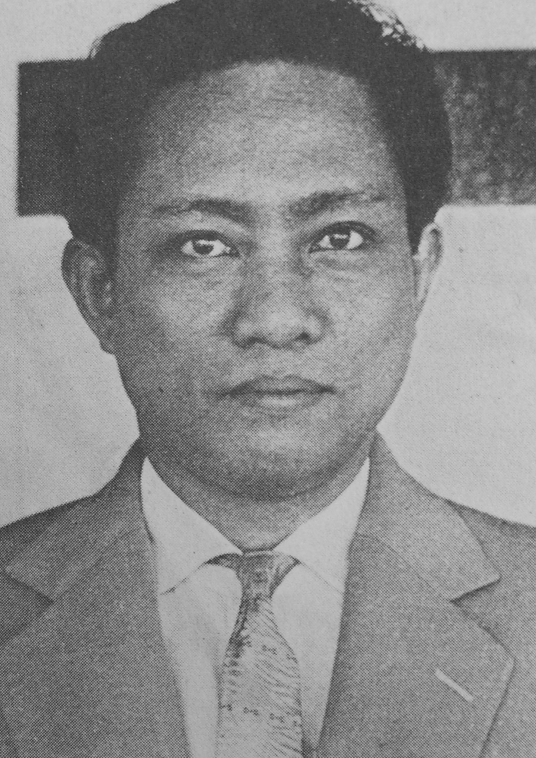
ดีปา นูซันตารา ไอดิต

ไฟล์:DNAidit.jpg|right|upright|thumb|ภาพสุดท้ายที่ปรากฏต่อสาธารณชนของดีปา นูซันตารา ไอดิต
ดีปา นูซันตารา ไอดิต () เป็นผู้นำพรรคคอมมิวนิสต์อินโดนีเซียระหว่าง พ.ศ. 2494 – 2508 เขามีบทบาทสำคัญในการฟื้นฟูพรรคคอมมิวนิสต์อินโดนีเซีย พรรคคอมมิวนิสต์อินโดนีเซียขยายตัวมากระหว่างประชาธิไปไตยแบบชี้นำของซูการ์โน ก่อนจะถูกทหารปราบปรามอย่างราบคาบหลังเหตุการณ์กบฏ พ.ศ. 2508
== ประวัติ ==
ไอดิตเกิดที่เมืองเมดัน เกาะสุมาตราเมื่อ 30 กรกฎาคม พ.ศ. 2466 เขาอพยพมาอยู่จาการ์ตาเมื่ออายุได้ 11 ปี เขาเข้าศึกษาในโรงเรียนทางการพาณิชย์แต่ต้องออกกลางคันเมื่อญี่ปุ่นบุกเข้าอินโดนีเซียใน พ.ศ. 2485 ไอดิตเข้าร่วมขบวนการทางการเมืองตั้งแต่ พ.ศ. 2482 โดยเข้าร่วมขบวนการเกอรินโตที่นิยมฝ่ายซ้ายของอามีร์ ซารีฟุดดิน ทำให้เขาได้ศึกษาลัทธิมากซ์ก่อนจะเข้าเป็นสมาชิกพรรคคอมมิวนิสต์อินโดนีเซียใน พ.ศ. 2486 หลังสงครามโลกครั้งที่ 2 ไอดิตทุ่มเทเวลาให้กับการจัดตั้งพรรคคอมมิวนิสต์ที่ถูกต้องตามกฎหมาย ต่อมาเมื่อพรรคคอมมิวนิสต์นำโดยมุซโซก่อการกบฏที่ล้มเหลวที่เมืองมาดียุน พ.ศ. 2490 ไอดิตต้องลี้ภัยไปจีนและเวียดนามก่อนจะกลับมาใน พ.ศ. 2493 และได้จัดตั้งพรรคคอมมิวนิสต์ใหม่อีกครั้งหนึ่ง เขาได้เป็นเลาธิการพรรคใน พ.ศ. 2494 และได้เป็นประธานพรรคในเวลาต่อมา
ในช่วงแรก พรรคคอมมิวนิสต์เป็นพันธมิตรกับพรรคเปเอ็นอีของซูการ์โนและได้รับความนิยมสูง ต่อมาเมื่อระบบรัฐสภาล้มเหลว ซูการ์โนนำประชาธิปไตยแบบชี้นำมาใช้ ไอดิตสนับสนุนซูการ์โนอย่างเต็มที่ และทำให้เกิดความขัดแย้งกับกลุ่มกองทัพบกและผู้นำศาสนาที่อยู่ฝ่ายตรงข้ามกับซูการ์โน และตั้งแต่ พ.ศ. 2508 เป็นต้นมา พรรคคอมมิวนิสต์สนับสนุนให้ซูการ์โนใช้นโยบายที่แข็งกร้าวกับฝ่ายตรงข้ามมากขึ้น เช่น ยุบพรรคเมอรีบาของกลุ่มต่อต้านคอมมิวนิสต์ และเสนอให้ซูการ์โนจัดตั้งกองทัพประชาชน
ในเดือนตุลาคม พ.ศ. 2508 เกิดเกสตาปู|กบฏที่ฐานทัพอากาศที่ฮาลิม นายพลในกองทัพหลายคนถูกสังหาร กองทัพบกอ้างว่าพรรคคอมมิวนิสต์เกี่ยวข้องกับกบฏและขณะเกิดเหตุได้อยู่ในฮาลิมด้วย ซูฮาร์โตปราบปรามฝ่ายกบฏสำเร็จและถอดถอนซูการ์โนออกจากอำนาจ ปราบปรามพรรคคอมมิวนิสต์อย่างรุนแรง ไอดิตถูกทหารจับกุมและถูกประหารชีวิตเมื่อ 22 พฤศจิกายน พ.ศ. 2508Ricklefs (1991), p. 288 ขณะมีอายุ 42 ปี
== เชิงอรรถ ==
== รายการอ้างอิง ==
* ตวงทิพย์ พรมเขต. (2558, กรกฎาคม-ธันวาคม). การเปลี่ยนผ่านของพรรคคอมมิวนิสต์อินโดนีเซียภายใต้การนำของไอดิต, 1951-1955. "ชุมทางอินโดจีน: เอเชียตะวันออกเฉียงใต้ปริทัศน์", "4"(7), 196-214.
* ตวงทิพย์ พรมเขต. (2558, สิงหาคม-2559, กรกฎาคม). ภูมิหลังและปฐมบทชีวิตทางการเมืองของดี.เอ็น. ไอดิต ปี 1923-1951. "วารสารประวัติศาสตร์", "40", 158-180.
* สุกัญญา บำรุงสุข. (2539). Aidit, Dipa Nusantara: นายดีปา นูสันตารา ไอดิต. ใน "สารานุกรมประวัติศาสตร์สากลสมัยใหม่: เอเชีย เล่ม 1 อักษร A-B ฉบับราชบัณฑิตยสถาน" (น. 77-80). กรุงเทพฯ: ราชบัณฑิตยสถาน.
*สุเจน กรรพฤทธิ์. (2560, เมษายน). ดี.เอ็น. ไอดิต (D.N. Aidit): “ความรุ่งโรจน์” ที่เลือนหายของพรรคคอมมิวนิสต์อินโดนีเซีย. "สารคดี", "33"(386), 40-41. หมวดหมู่:นักการเมืองชาวอินโดนีเซีย
หมวดหมู่:ชาวอินโดนีเซียเชื้อสายมลายู
หมวดหมู่:บุคคลจากเมดัน